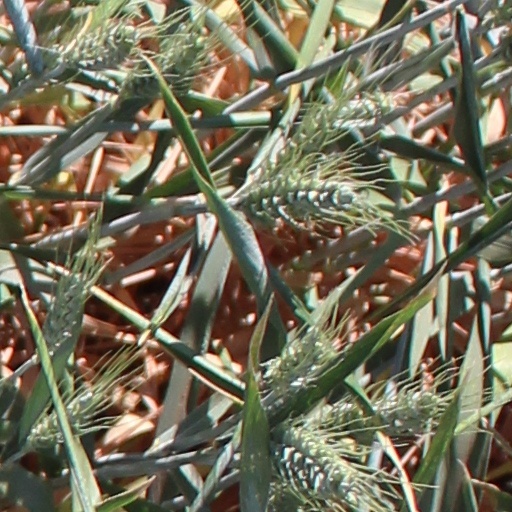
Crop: wheat